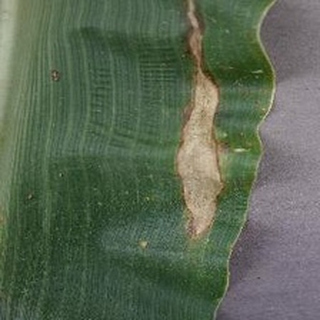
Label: corn_northern_leaf_blight